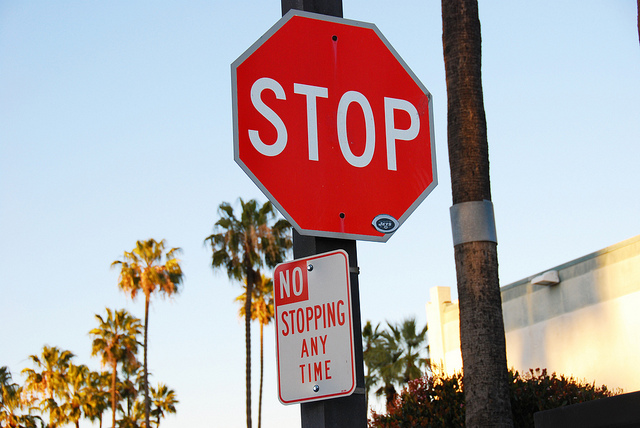
user: Given an image and a question. Answer the question in a short answer. Question: What is the name of the top shape in the scene? Short Answer:
assistant: octogon